Monsoon of South Asia

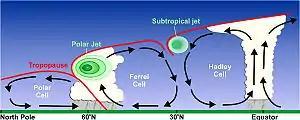
Jet streams of Earth

Theories of the mechanism of the monsoon primarily try to explain the reasons for the seasonal reversal of winds and the timing of their reversal.